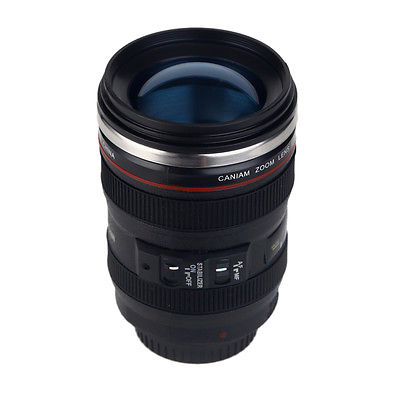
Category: mug